Silence

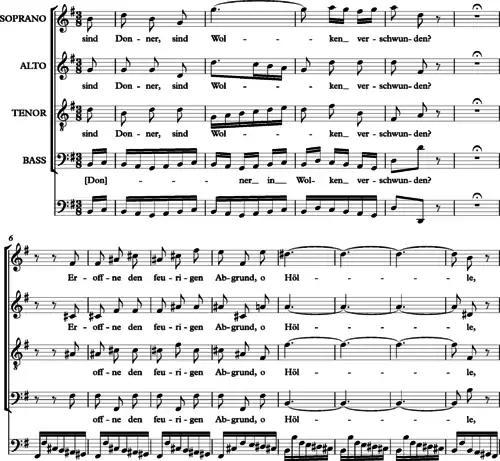
"Sind Blitze, sind Donner" (chorus) from the "St. Matthew Passion".

"Silence" in spirituality is often a metaphor for inner stillness. A silent mind, freed from the onslaught of thoughts and thought patterns, is both a goal and an important step in spiritual development. Such "inner silence" is not about the absence of sound; instead, it is understood to bring one in contact with the divine, the ultimate reality, or one's own true self, one's divine nature. Many religious traditions imply the importance of being quiet and still in mind and spirit for transformative and integral spiritual growth to occur. In Christianity, there is the silence of contemplative prayer such as centering prayer and Christian meditation, and there are periods of reverent silence during liturgical celebrations. In some traditions of Quakerism, communal silence is the usual context of worship meetings, in patient expectancy for the divine to speak in the heart and mind. In Islam, there are the wisdom writings of the Sufis who insist on the importance of finding silence within. In Buddhism, the descriptions of silence and allowing the mind to become silent are implied as a feature of spiritual enlightenment. In Hinduism, including the teachings of Advaita Vedanta and the many paths of yoga, teachers insist on the importance of silence, "Mauna", for inner growth. Ramana Maharishi, a revered Hindu sage, said, "The only language able to express the whole truth is silence." Pirkei Avot, the Jewish Sages guide for living, states that, "Tradition is a safety fence to Torah, tithing a safety fence to wealth, vows a safety fence for abstinence; a safety fence for wisdom ... is silence." In the Baháʼí Faith, Baha'u'llah said in "Words of Wisdom", "the essence of true safety is to observe silence". Eckhart Tolle says that silence can be seen either as the absence of noise, or as the space in which sound exists, just as inner stillness can be seen as the absence of thought, or the space in which thoughts are perceived.